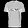
Label: T - shirt / top